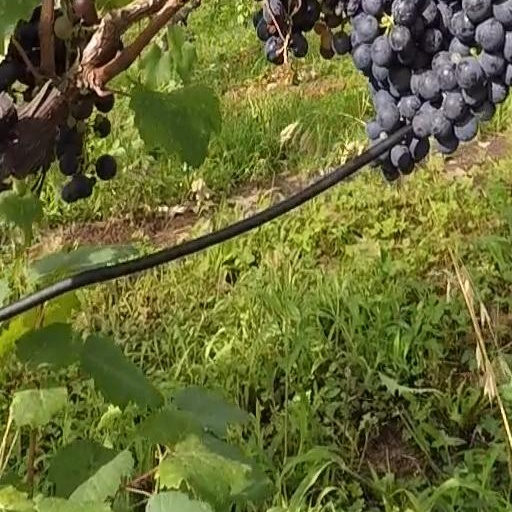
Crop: grape